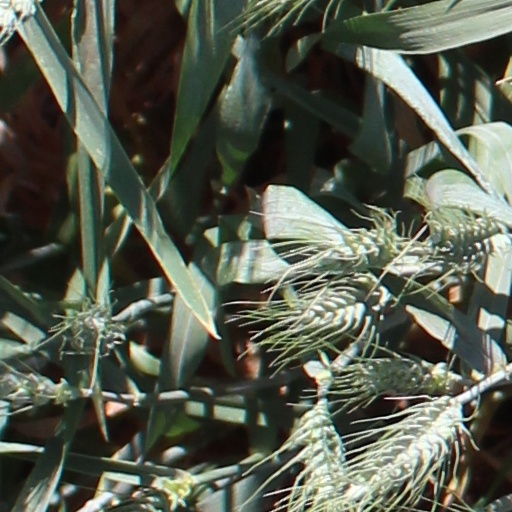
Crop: wheat